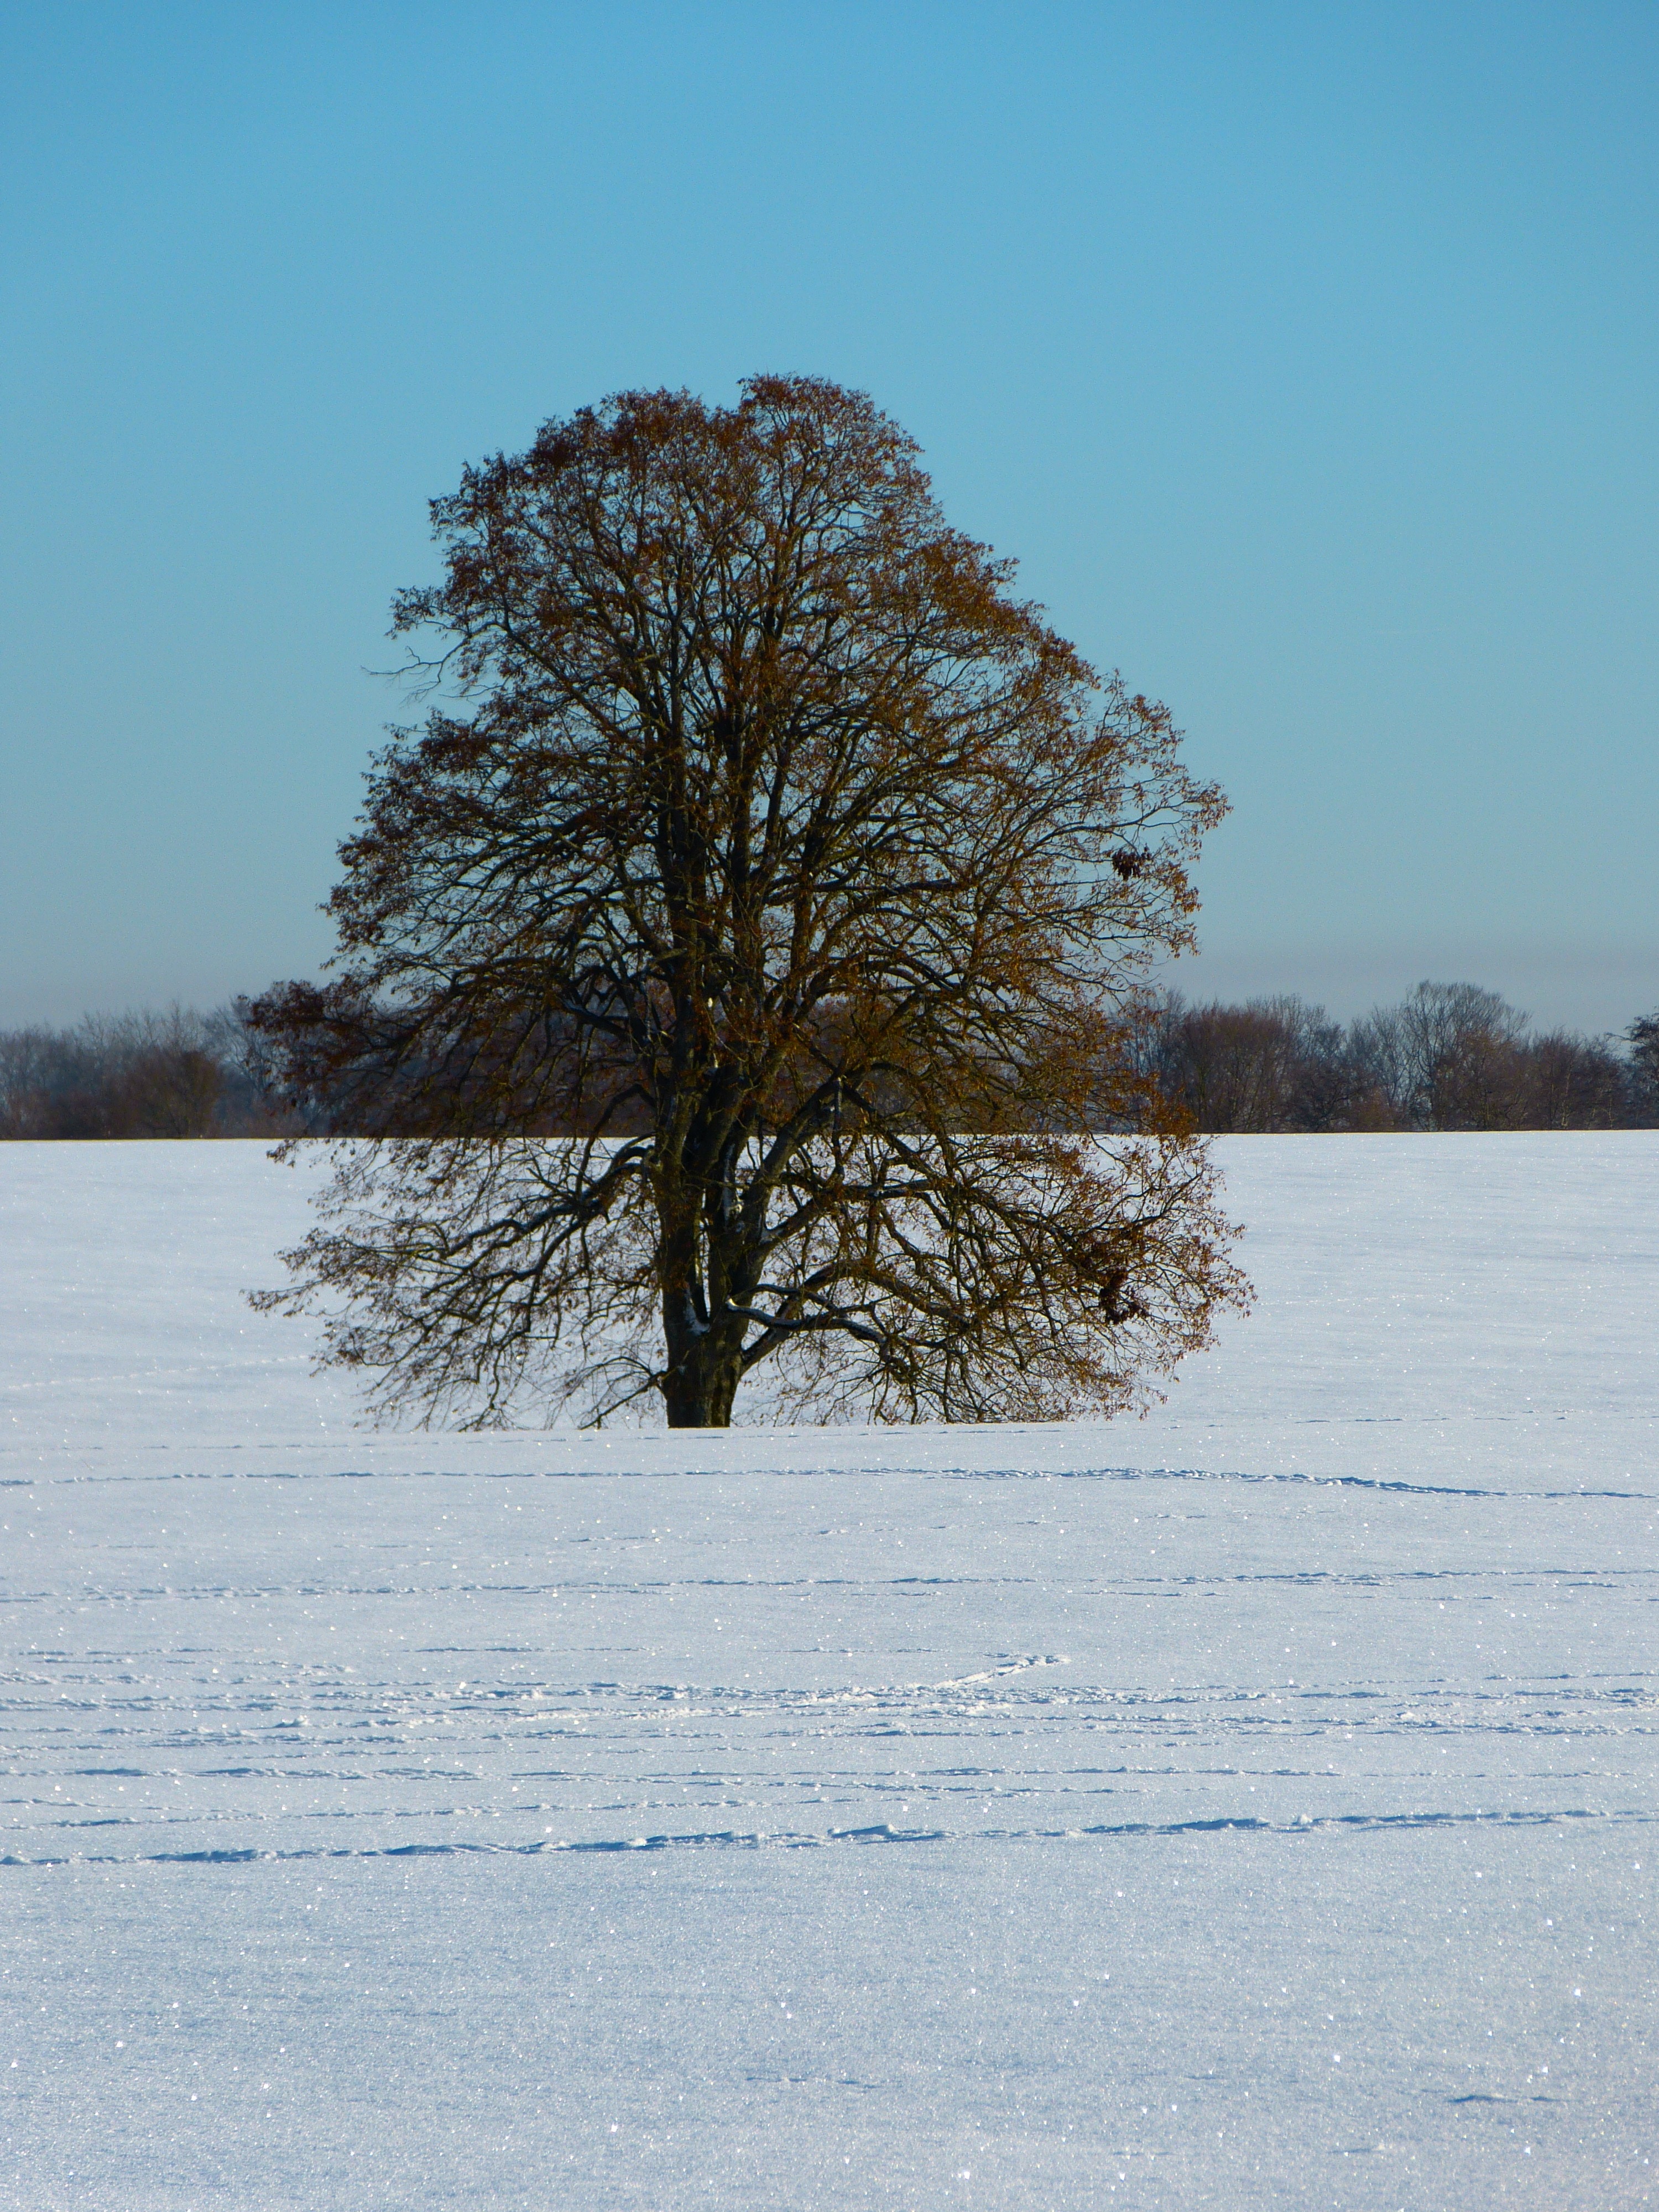
tree, branch, snow, winter, plant, morning, frost, ice, weather, season, linde, freezing, atmospheric phenomenon, woody plant